Timothy K. Lewis

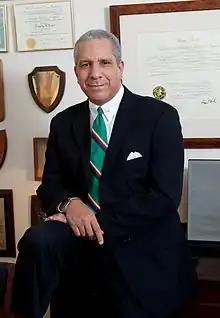

Timothy Kimbrue Lewis (born November 2, 1954) is a former United States circuit judge of the United States Court of Appeals for the Third Circuit. , he is an attorney at the law firm of Blank Rome LLP, where he serves as a mediator, arbitrator, settlement counselor, and trial and appellate practitioner. Lewis is African American.